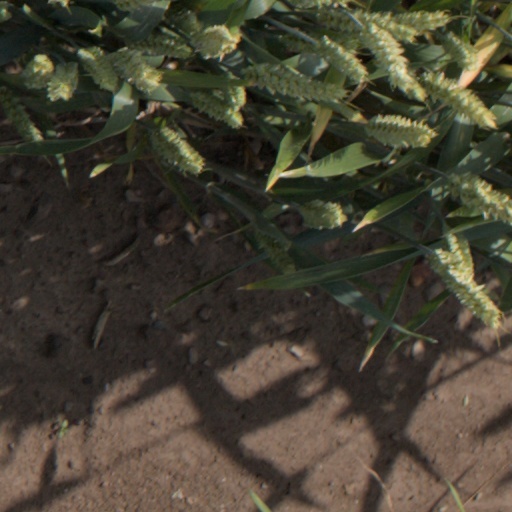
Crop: wheat